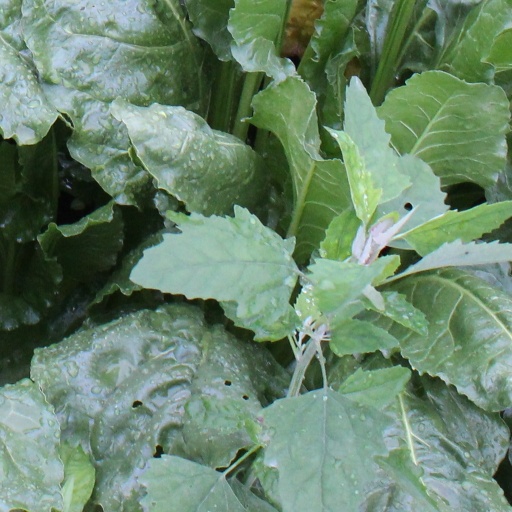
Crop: sugar beet